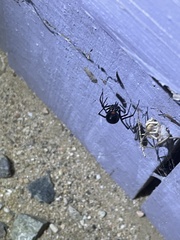
Species: Lactrodectus_hesperus